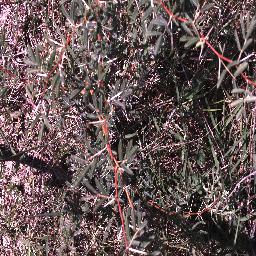
Label: prickly_acacia